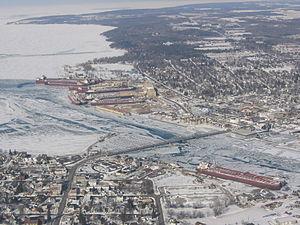
La ville de Sturgeon Bay est le siège du comté du comté de Door, dans l’État du Wisconsin, aux États-Unis. Sa population s’élevait à 9 144 habitants lors du recensement de 2010, estimée à 8 910 habitants en 2016.